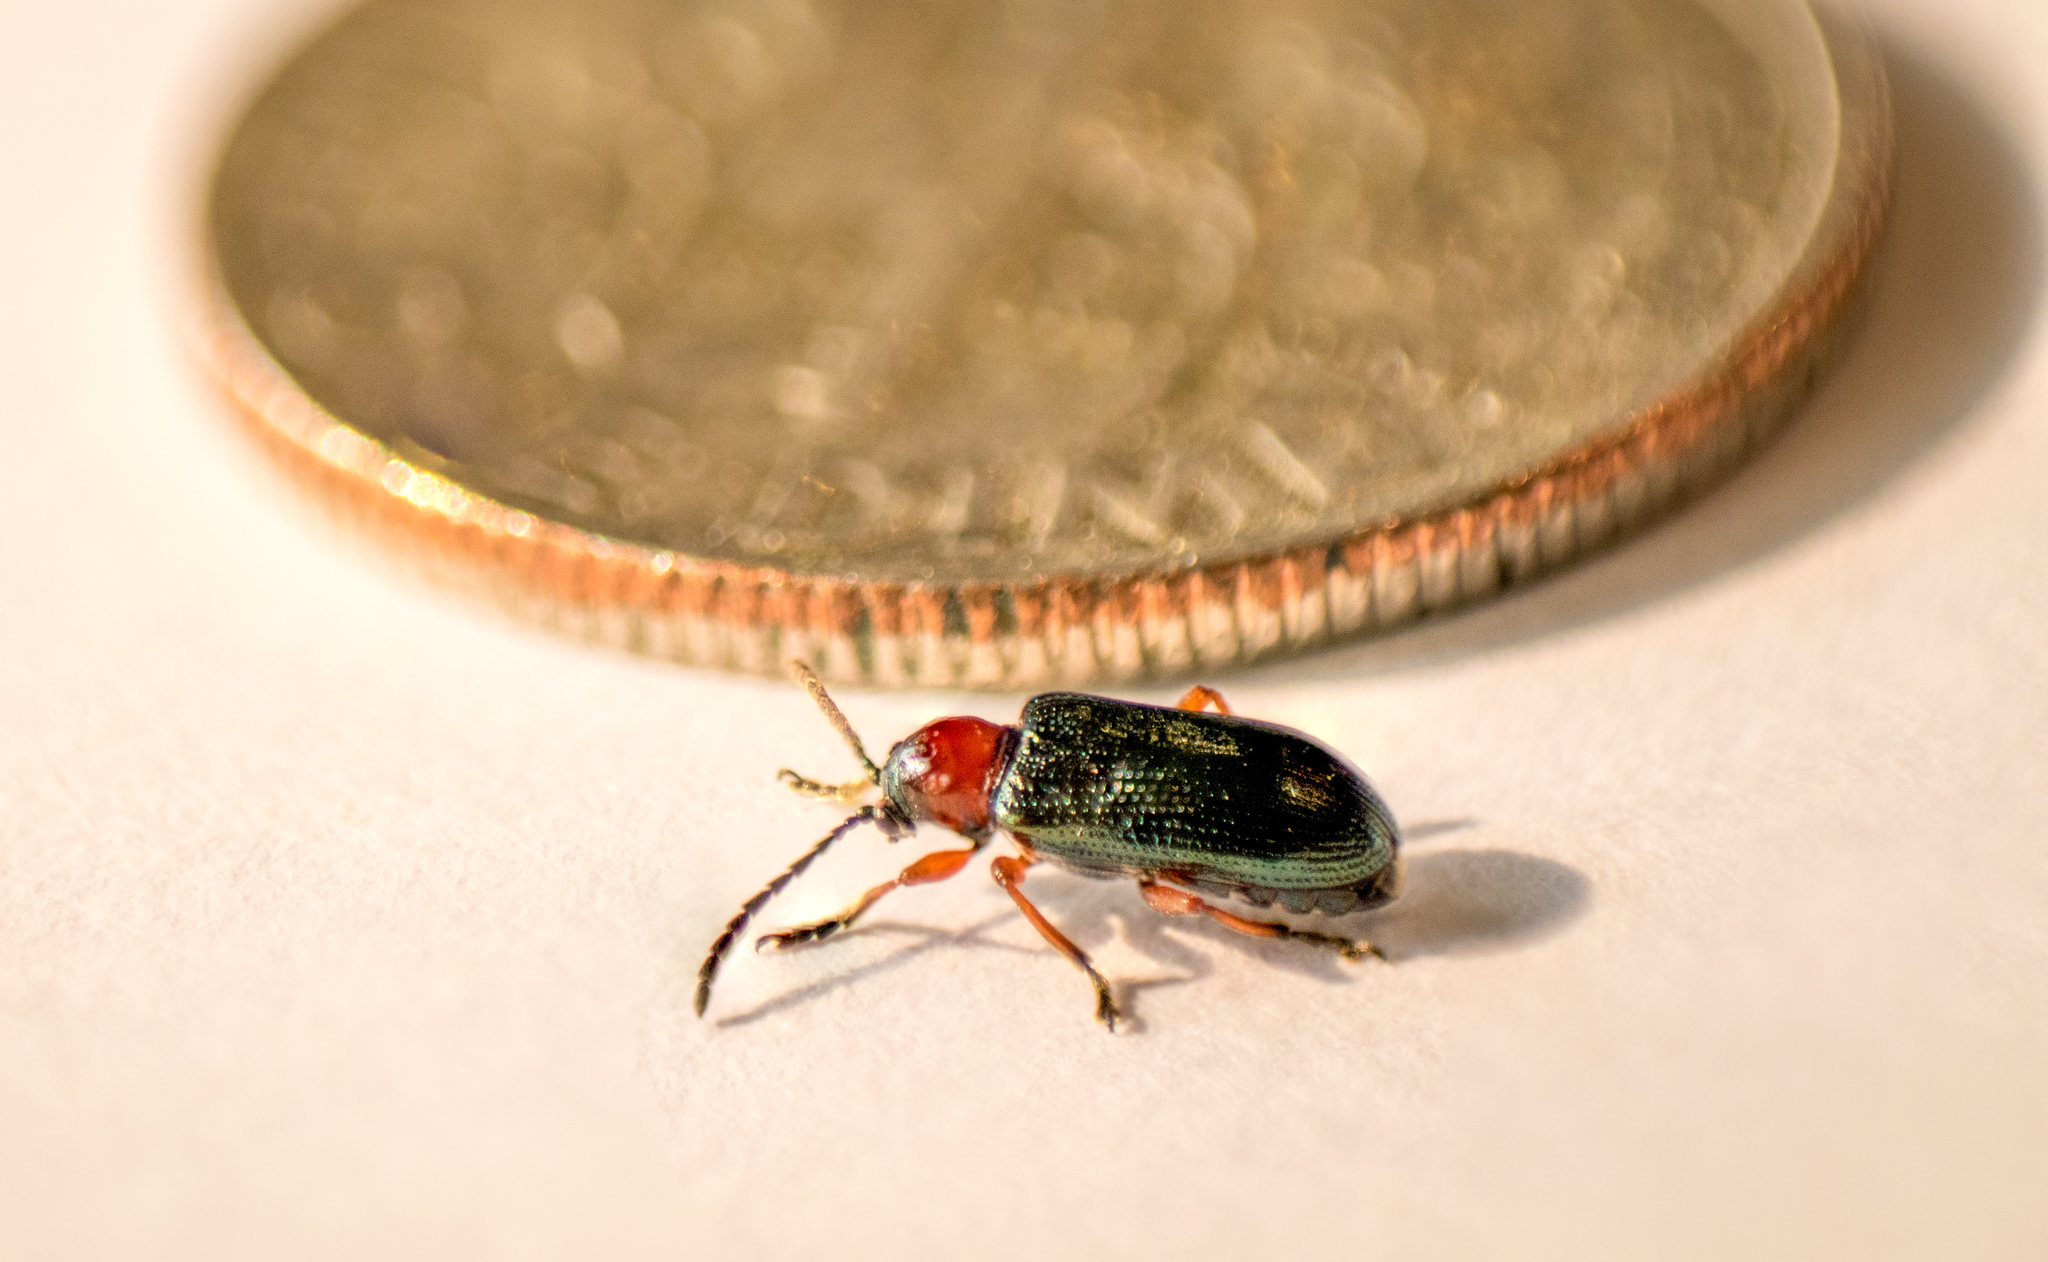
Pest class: cereal_leaf_beetle